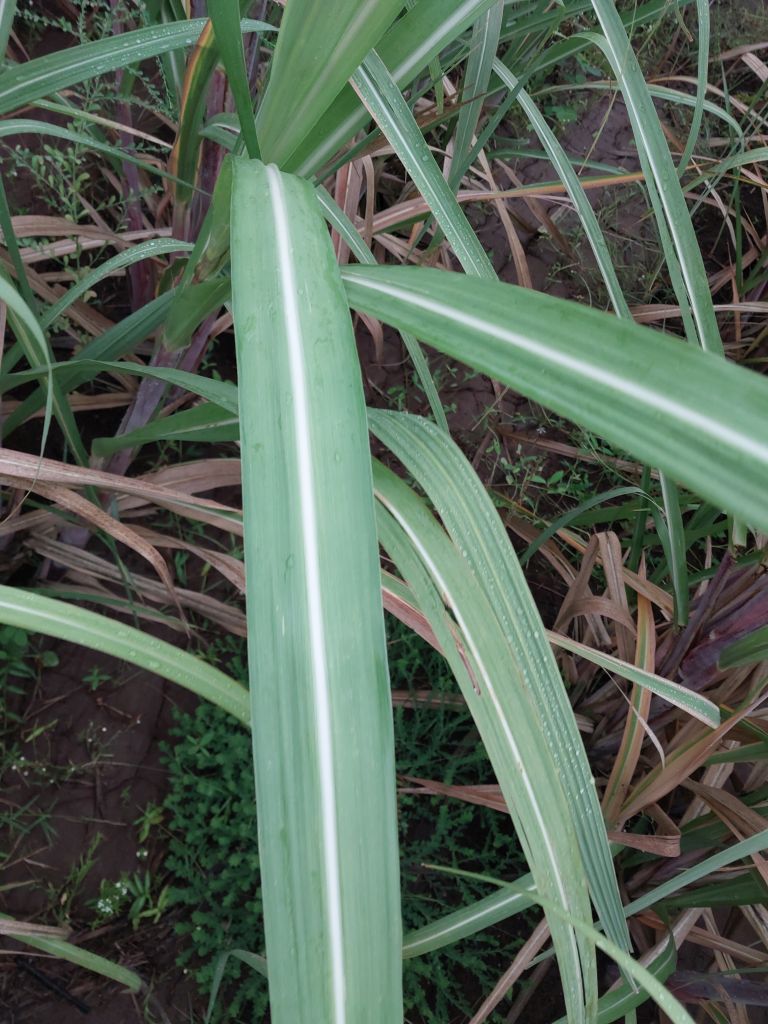
Label: Healthy